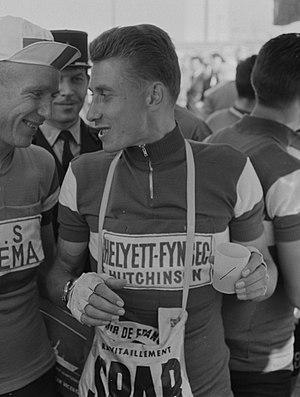
L'équipe cycliste Helyett, maillot vert à bande blanche, est une équipe cycliste française de cyclisme professionnel sur route, active entre 1932 et 1961, sponsorisée par Helyett, une entreprise française de construction de bicyclettes basée à Sully-sur-Loire, dans le Loiret.